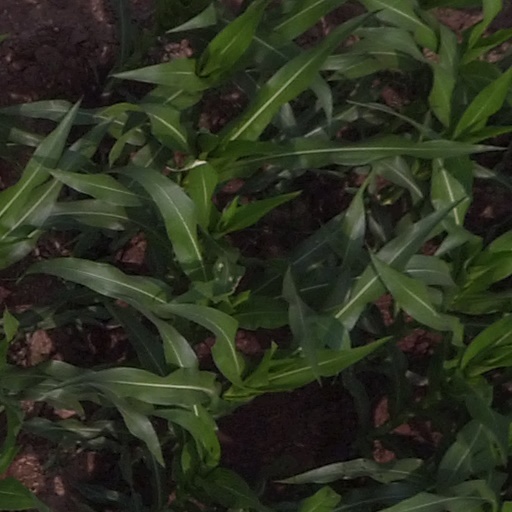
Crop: maize; corn